Ayu Maulida

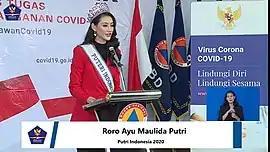
Maulida selected as the National Head of Communication of the Indonesian COVID-19 Response Acceleration Task Force in State Palace on April 3, 2020.

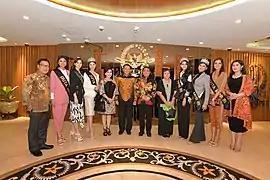
Maulida elected as the Indonesian People's Consultative Assembly Ambassador on March 12, 2020.

Born with the Javanese Royal Noble (Raden Roro ꦫꦢꦺꦤ꧀ꦫꦺꦴꦫꦺꦴ), Maulida was raised in Surabaya with a Royal family tradition, She is the second child of three siblings. She works as a model since she was 14, She graduated three and a half years with a law degree from Airlangga University, Surabaya – East Java. In 2015, Maulida chosen as one of the Indonesian delegation on an exchange Model United Nations-trip program to Seoul, South Korea, 24th Harvard Model United Nations Conference.